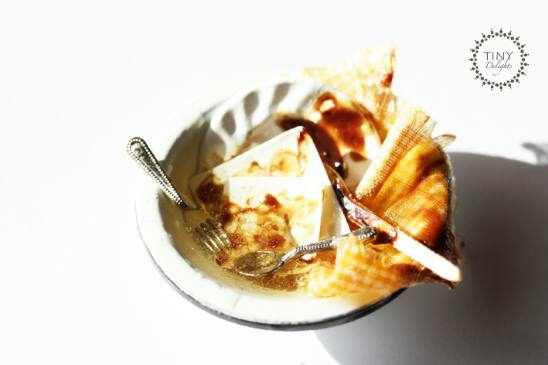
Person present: No